Overland Telegraph Company

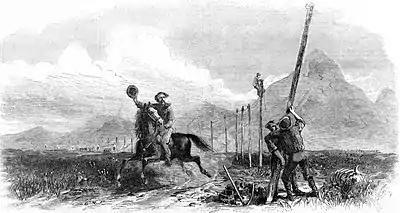
Wood engraving in "Harper's Weekly", depicting the construction of the first Transcontinental Telegraph, with a Pony Express rider passing below.

The Overland Telegraph Company was one of the organizations responsible for constructing the telegraph line which resulted in the first transcontinental telegraph network in the United States. The company built the section of line between Fort Churchill, Nevada Territory (where it connected to existing telegraph networks in California) and Salt Lake City, Utah Territory.